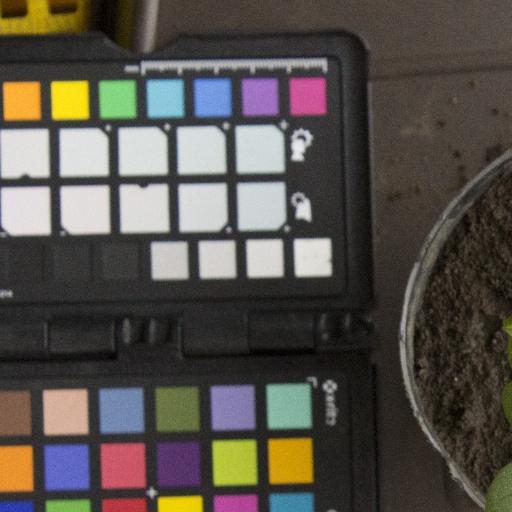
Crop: soybean